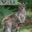
Label: kangaroo